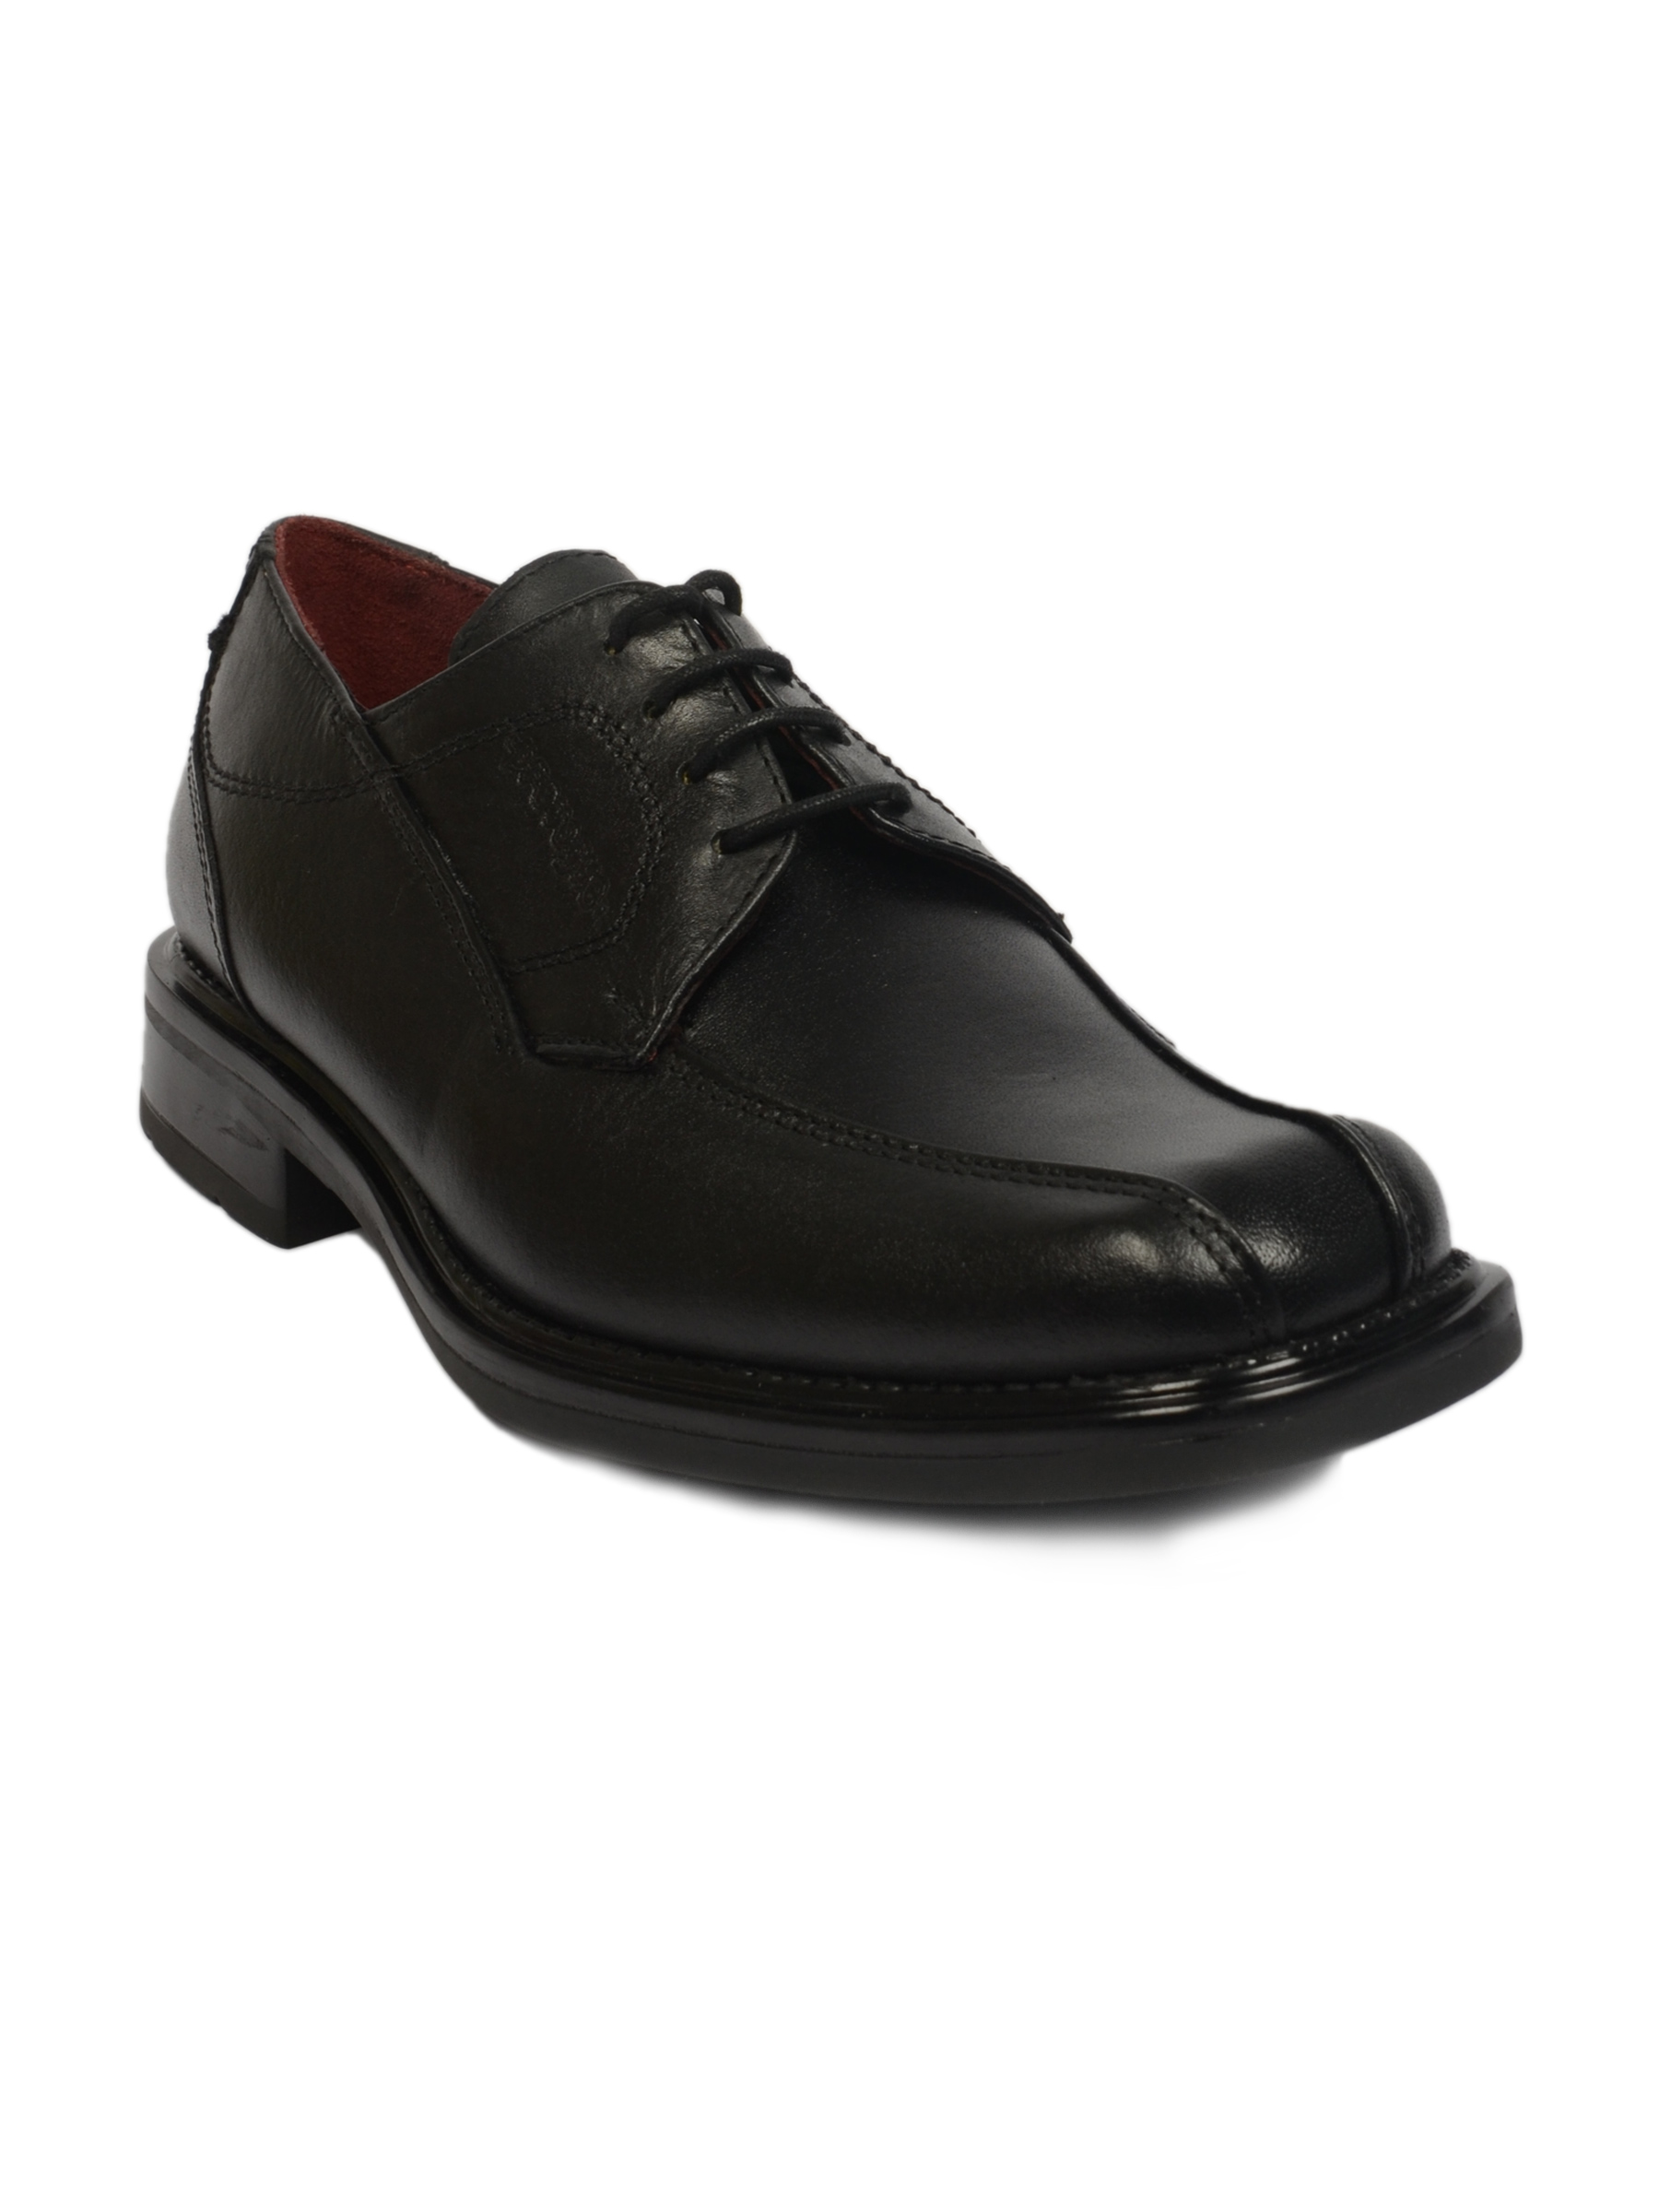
Provogue Men Night Black Shoe
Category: Footwear / Shoes / Formal Shoes
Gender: Men
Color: Black
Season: Summer 2011
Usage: Formal